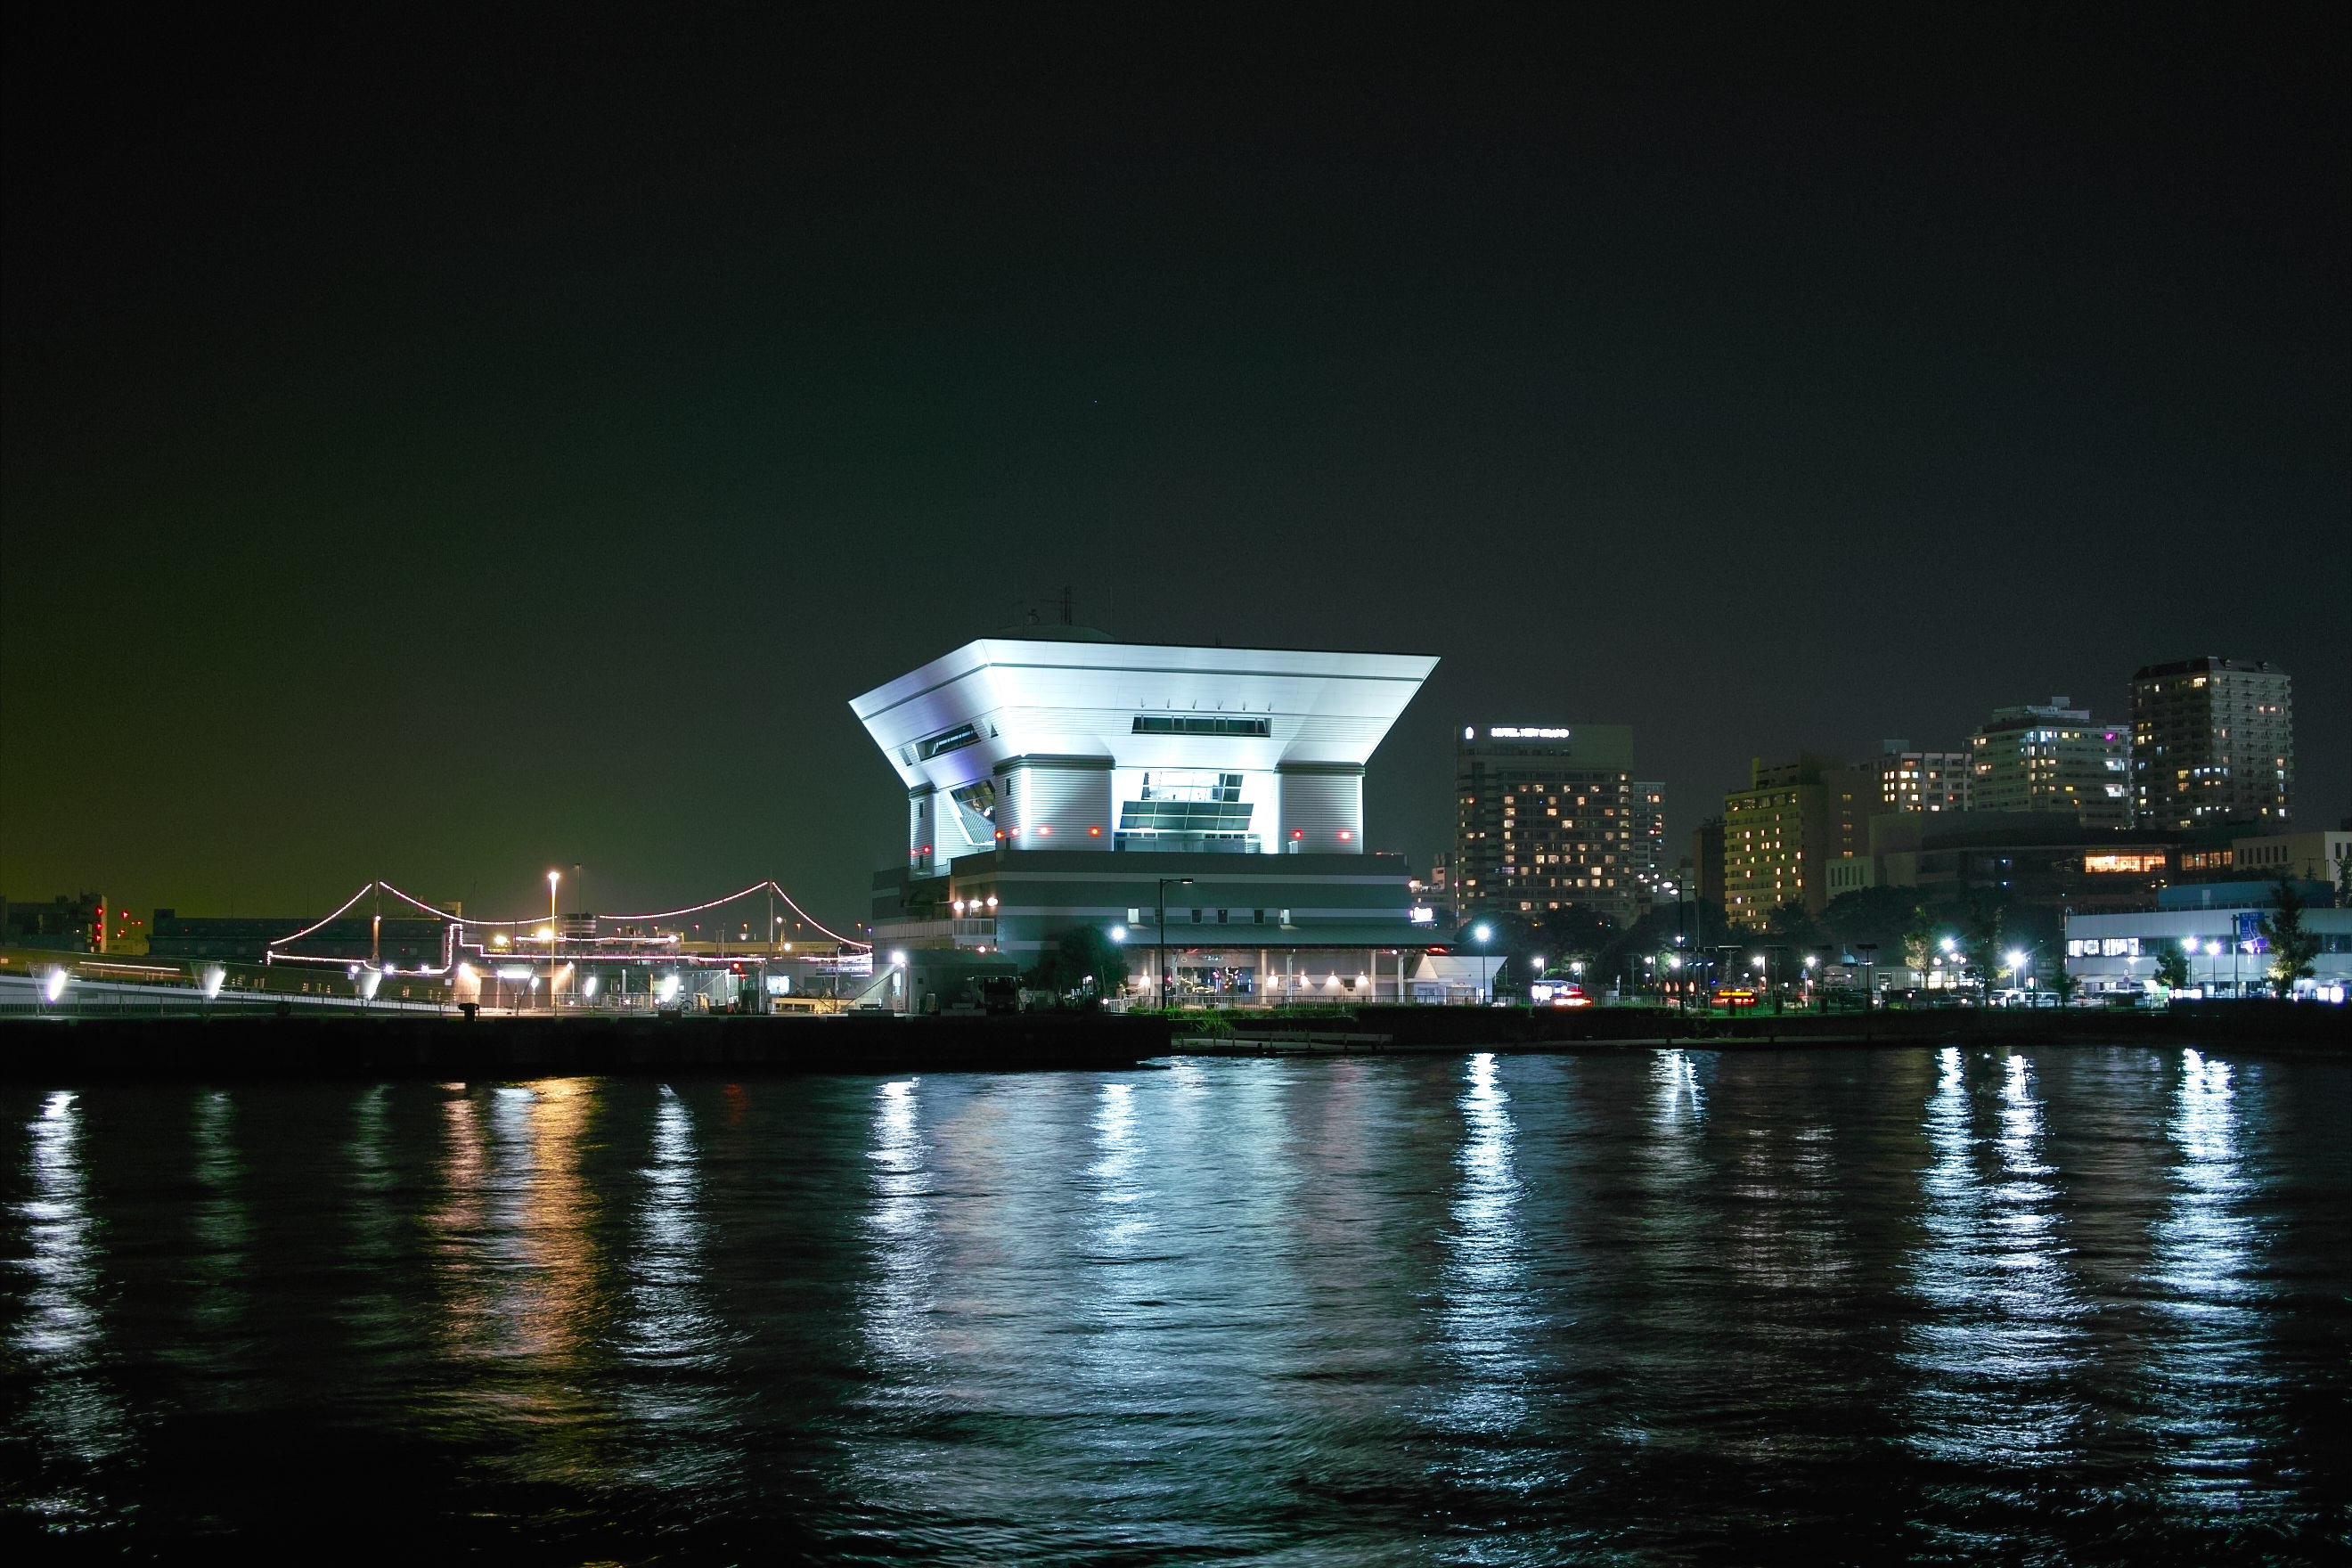
dock, skyline, night, city, pier, cityscape, dusk, evening, reflection, landmark, marina, port, stadium, yokohama, night view